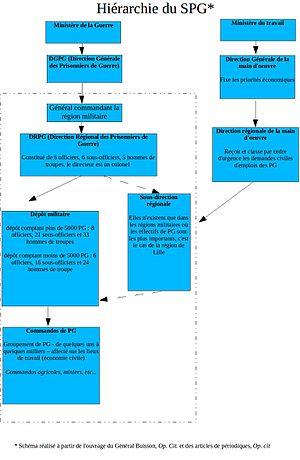
Source
Entre 1945 et 1948, près d’un million de prisonniers de guerre allemands ont été détenus en France où ils ont contribué, par leur travail forcé, à la reconstruction de l’économie nationale.